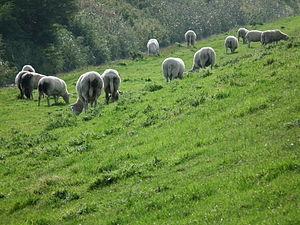
De manière générale, la nourriture désigne les aliments d'origine animale, végétale, fongique ou chimique, consommés par des êtres vivants à des fins d'alimentation ou de récréation.